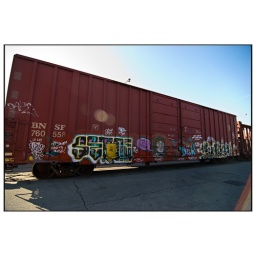
street art C&amp;amp;NW train stopped in the middle of the street, Goose Island